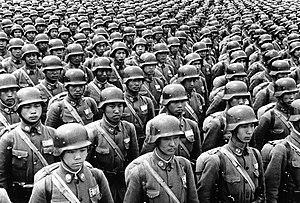
Les uniformes et armes des armées chinoises sont les tenues militaires et les armements des combattants et soldats chinois depuis l'époque de la première guerre de l'opium jusqu'à l'avènement de la République populaire de Chine.
La coopération sino-allemande durant les années 1920 et 1930 se rapporte à la collaboration entre la République de Chine et le Reich allemand. Cette coopération avait comme objectif de moderniser l'industrie et les forces armées chinoises, précédent ainsi de peu la guerre sino-japonaise. La République de Chine, qui a succédé à la dynastie Qing en 1912, était affaiblie par des luttes entre seigneurs de guerre et les incursions étrangères. L'expédition du Nord en 1928 unifiait la Chine sous le contrôle du Guomindang afin d'endiguer la menace de l'empire du Japon encore bien présente. Une modernisation urgente de l'armée chinoise et de sa défense alliée au besoin des Allemands d'un approvisionnement sûr de matières premières, amène ces deux pays à avoir des relations plus étroites dans les années 1920 et 1930. Ainsi ces accords seront particulièrement actifs entre l'avènement du régime nazi en 1933 et le début de la guerre avec le Japon en 1937. Des mesures concrètes de la réforme industrielle n'arrivèrent pourtant qu'en 1936, assez tôt toutefois pour permettre à la Chine un profond changement dans sa modernisation et dans sa capacité à résister aux attaques japonaises.
La bataille de Wuhan opposa en 1938 l'Armée impériale japonaise à l'Armée nationale révolutionnaire chinoise – aidée par l'Armée de l'air soviétique, envoyée officieusement sous l'appellation de troupes « volontaires » – pendant la guerre sino-japonaise.